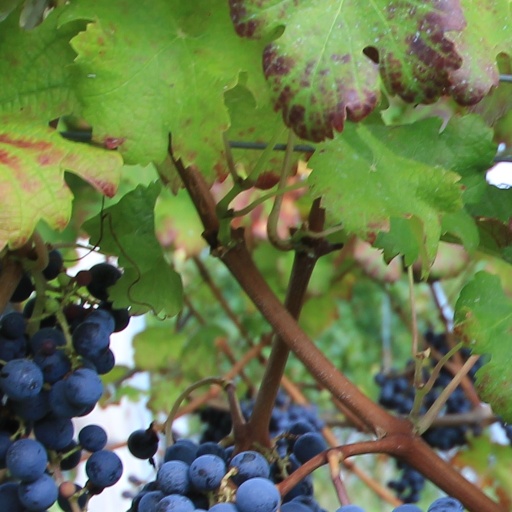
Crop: grape